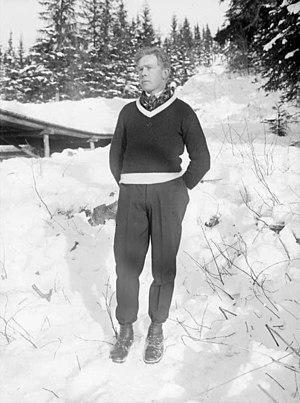
Trygve Brodahl
Trygve Brodahl, 1929.
Trygve Brodahl var en norsk langrendsløper som konkurrerede for Fossekallen IF i 1930'erne.